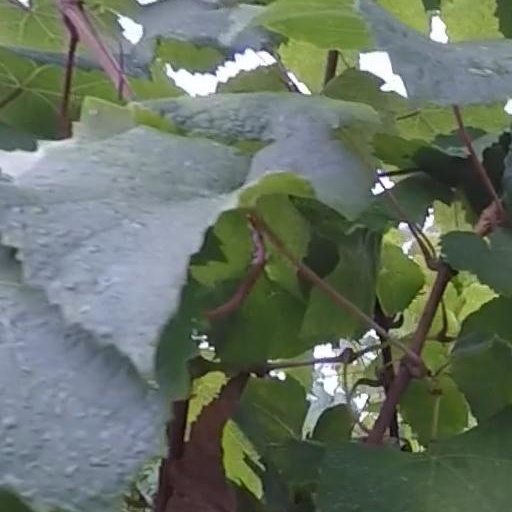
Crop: grape